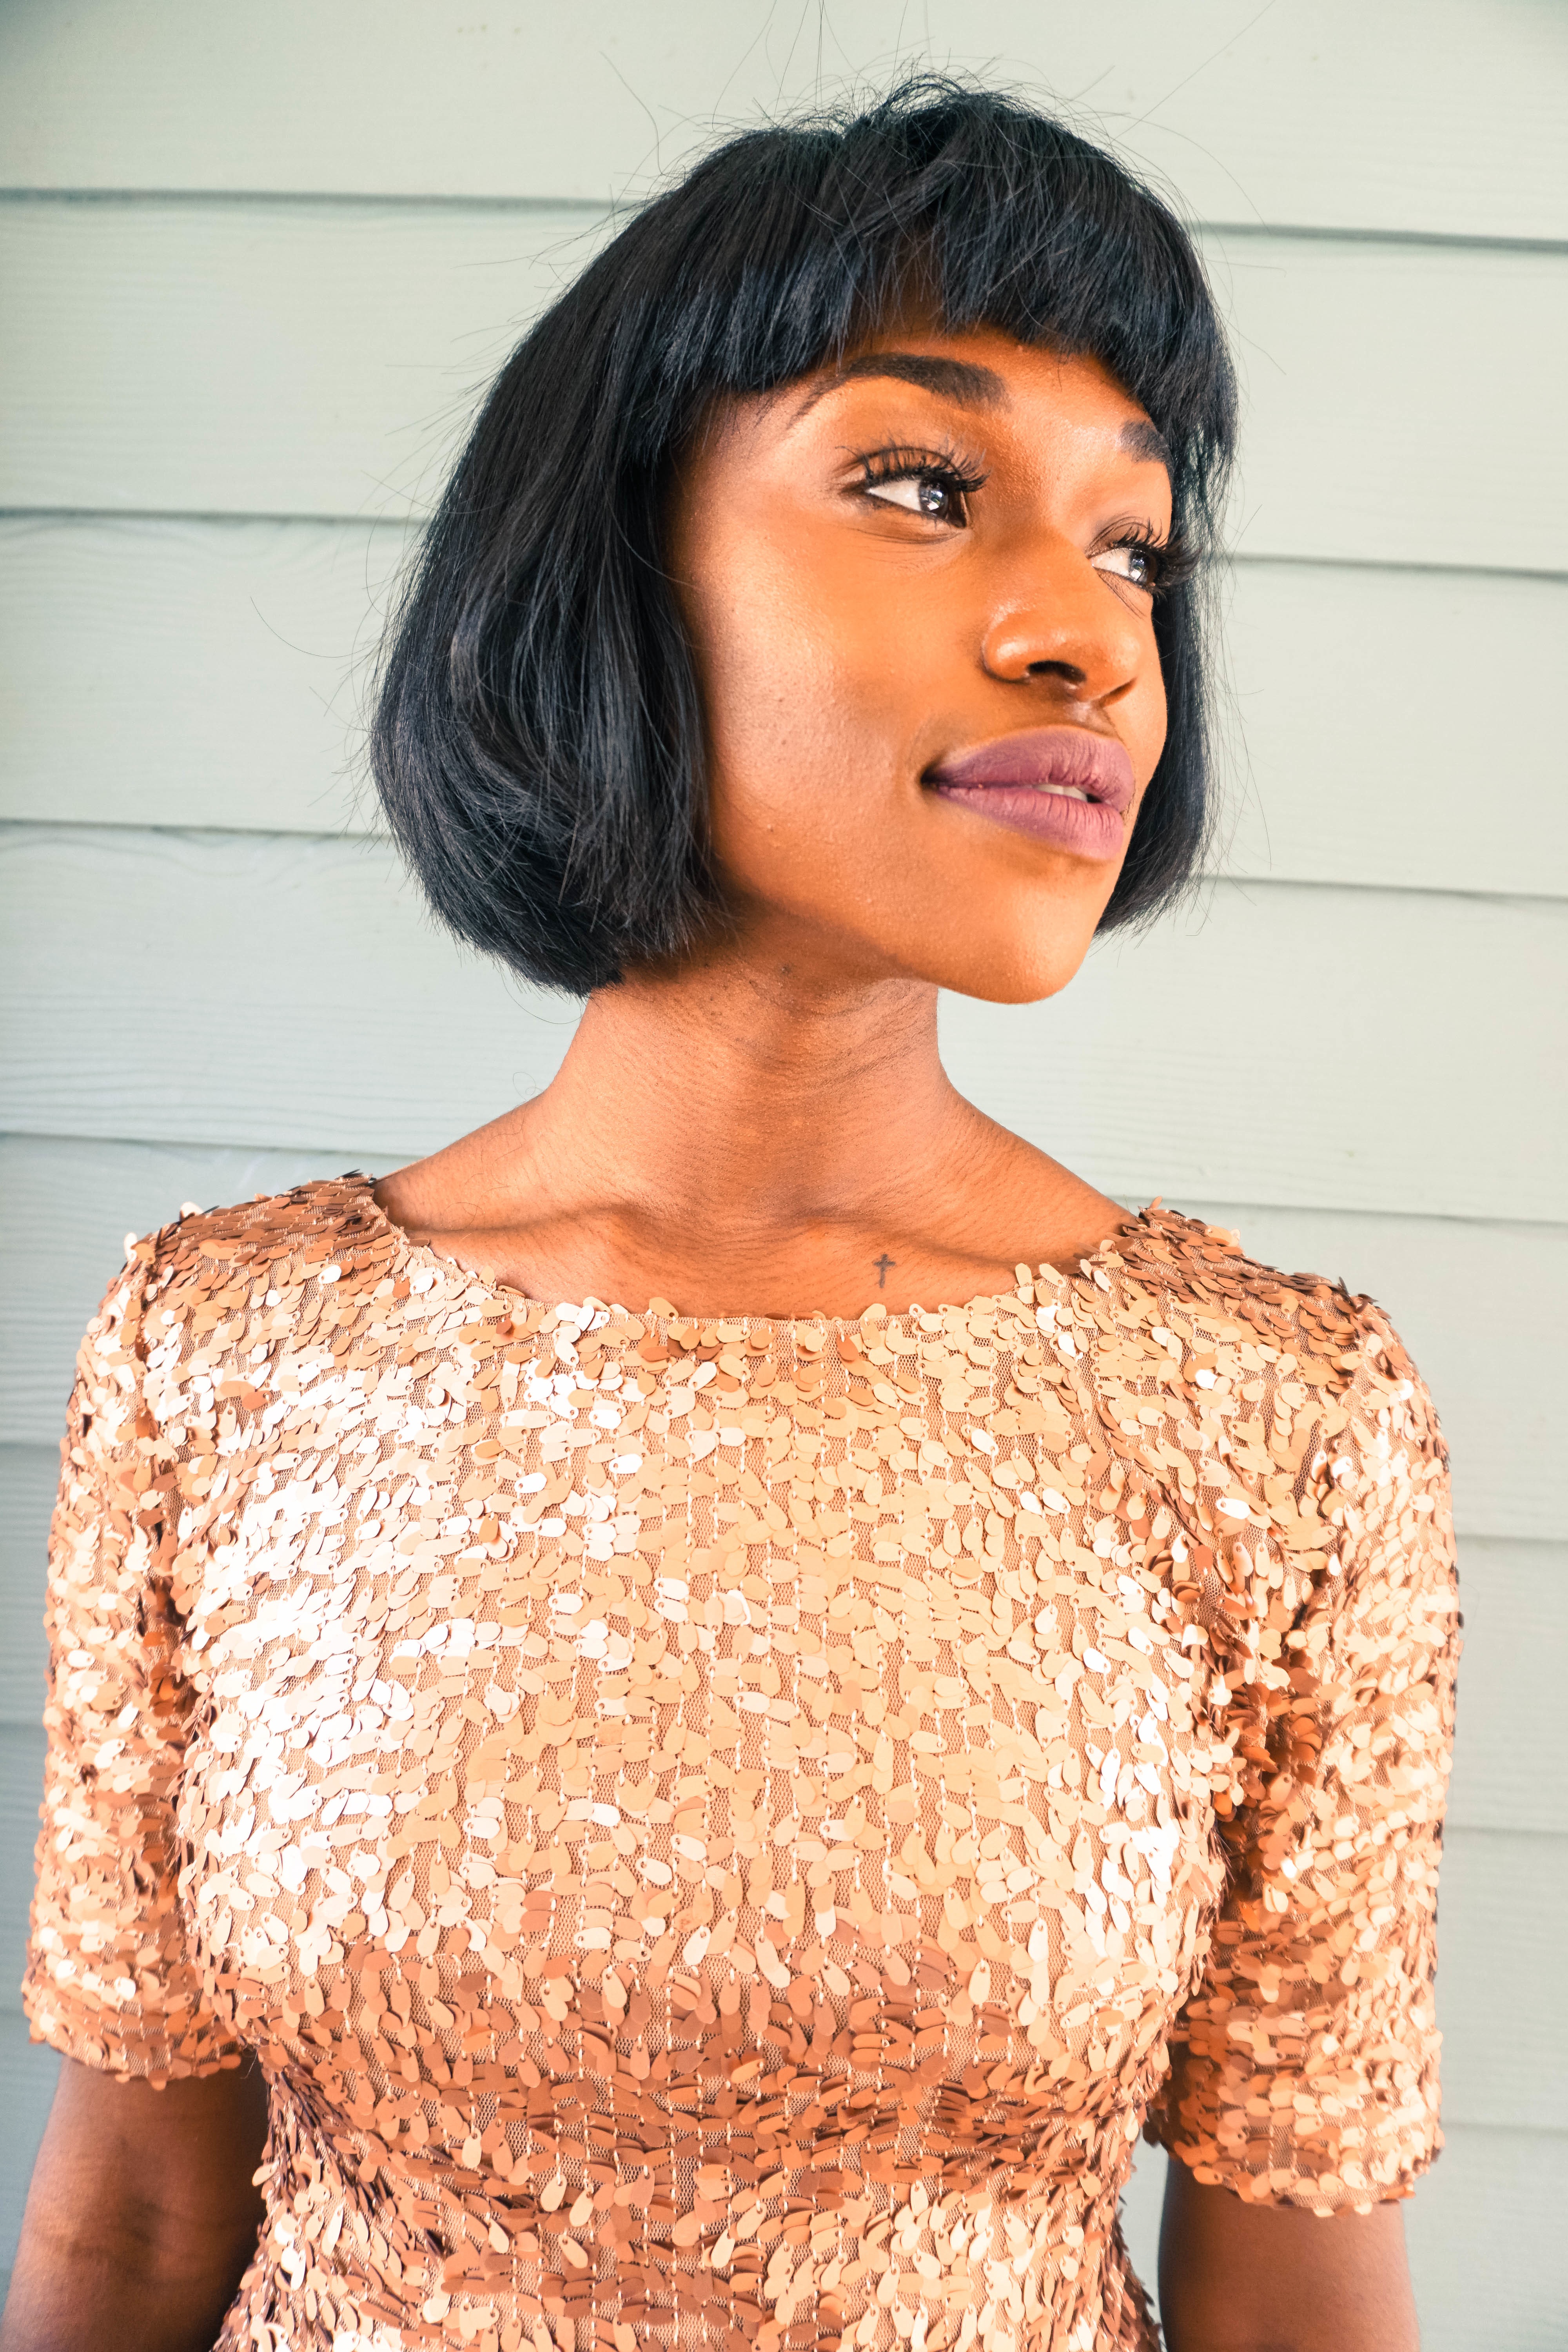
hair, model, fashion, clothing, hairstyle, long hair, black hair, face, dress, neck, photo shoot, brown hair